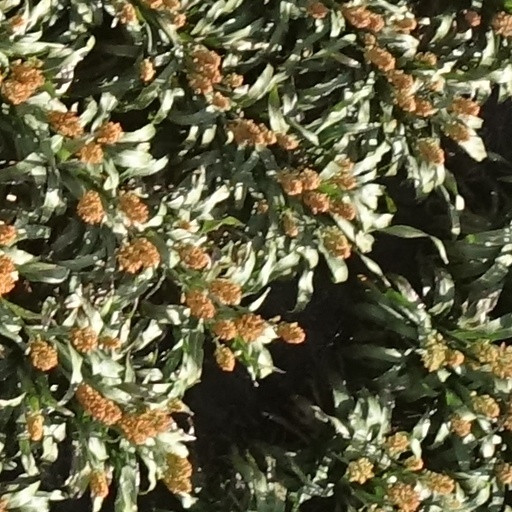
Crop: sorghum